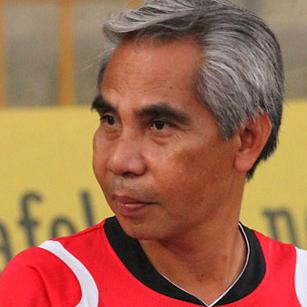
Age: 50